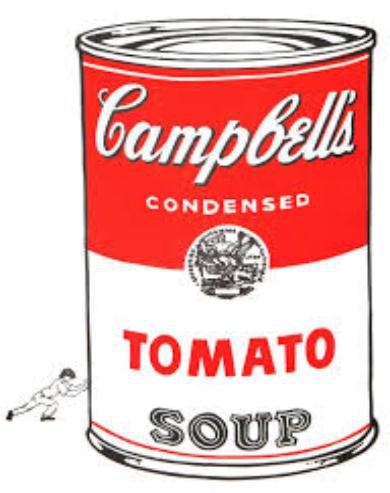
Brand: Campbells
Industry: Food